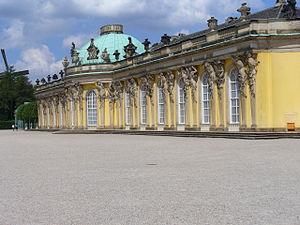
Cet article recense les sites inscrits au patrimoine mondial en Allemagne.